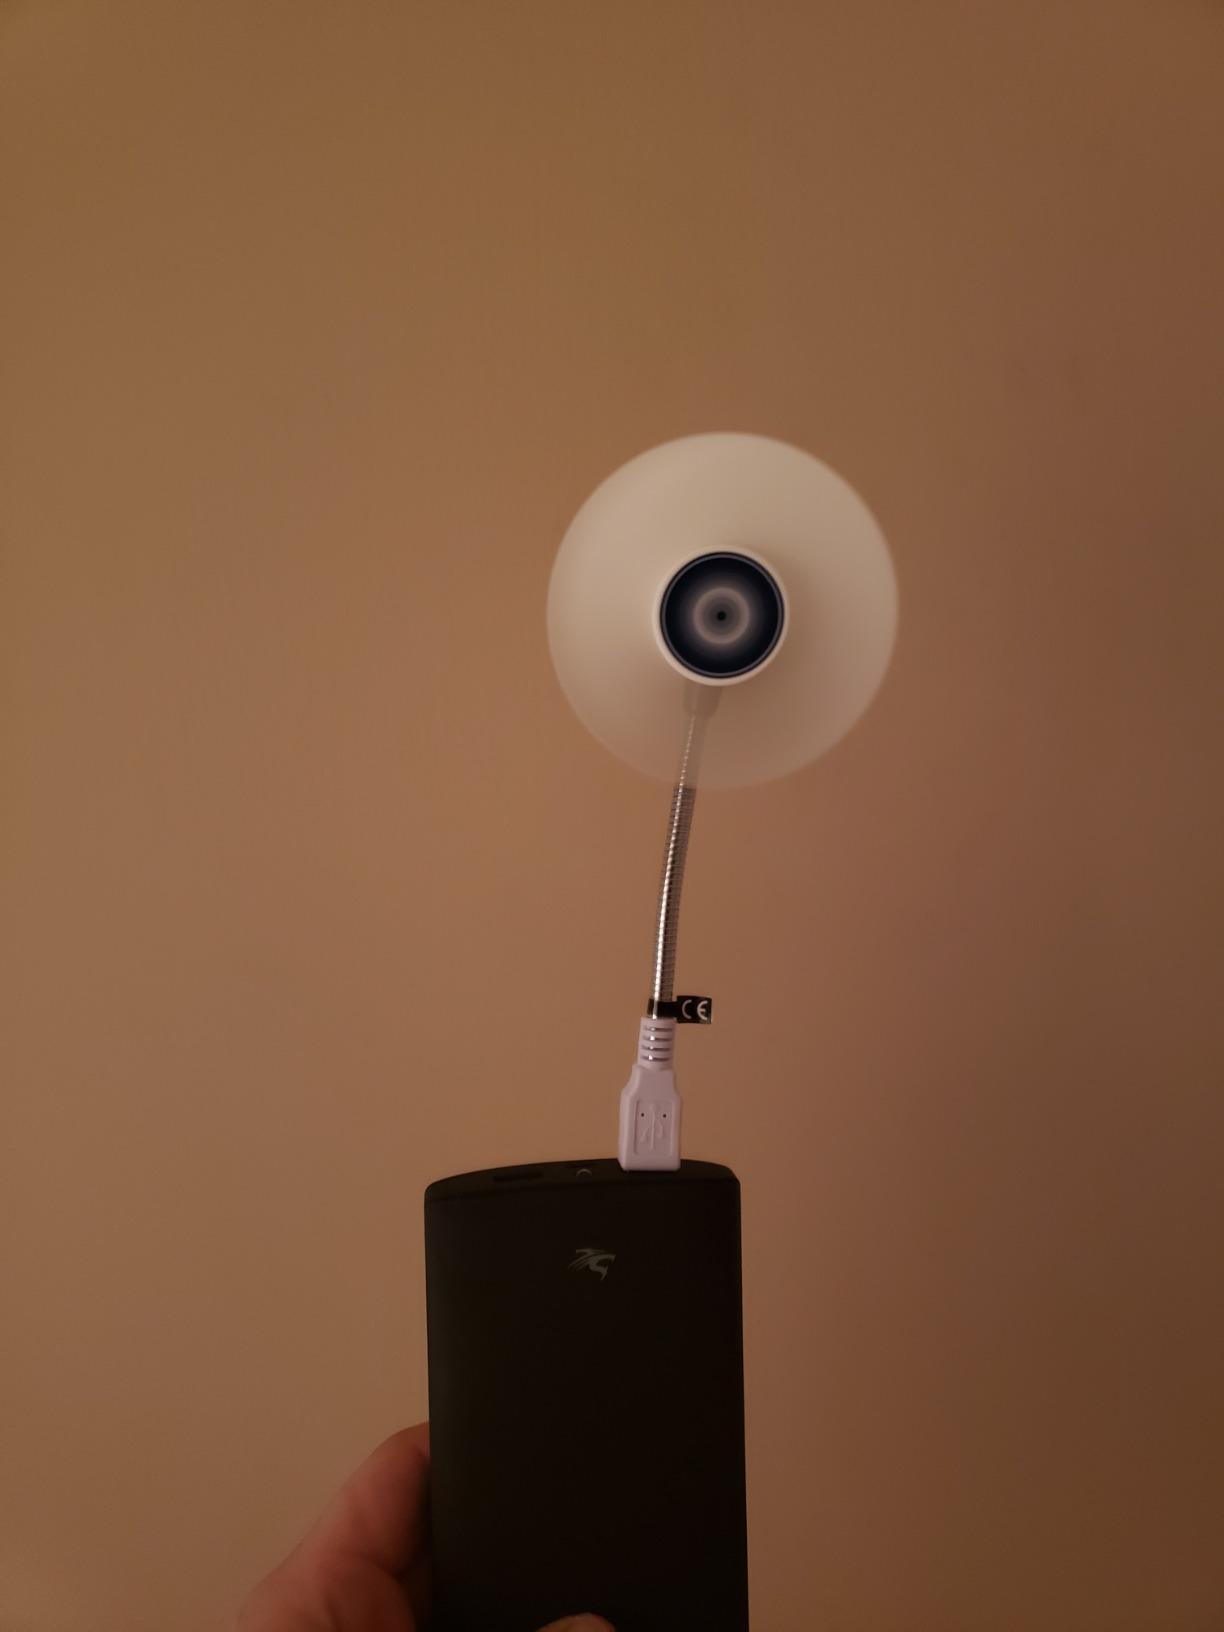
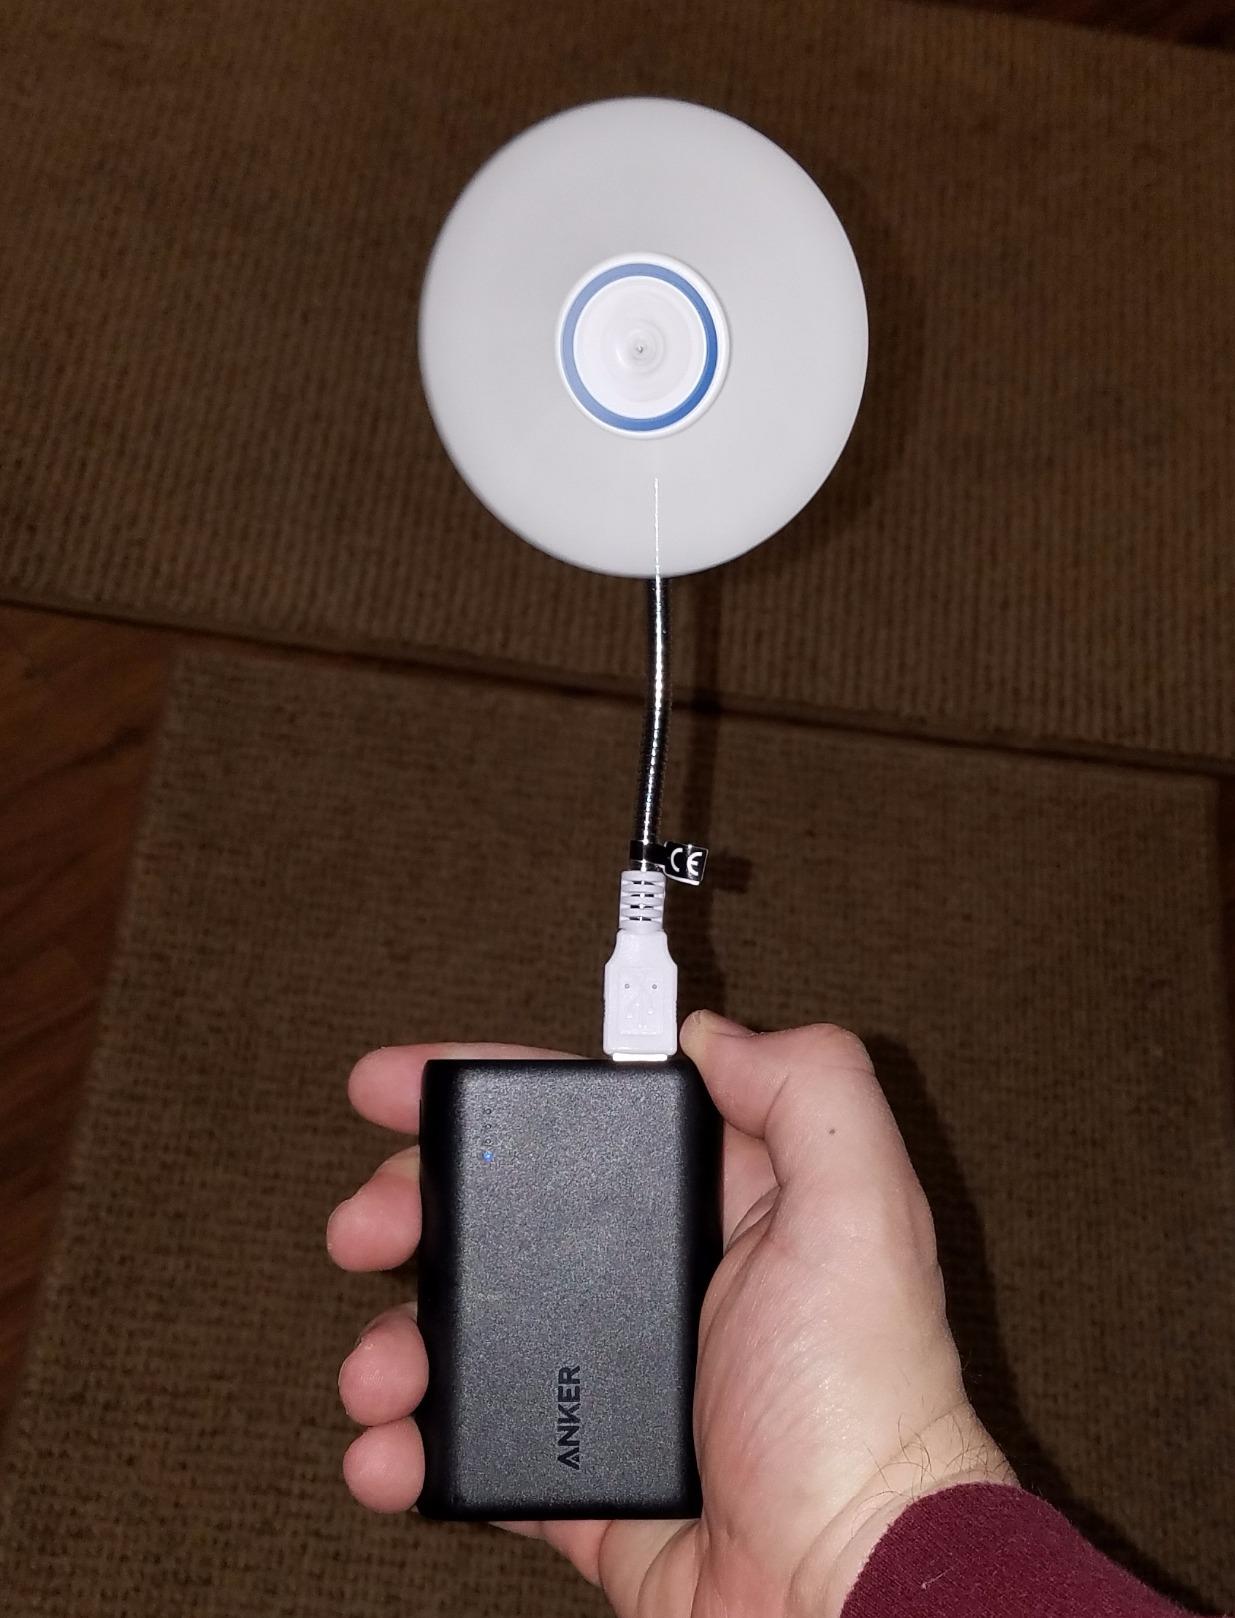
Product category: fan
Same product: yes